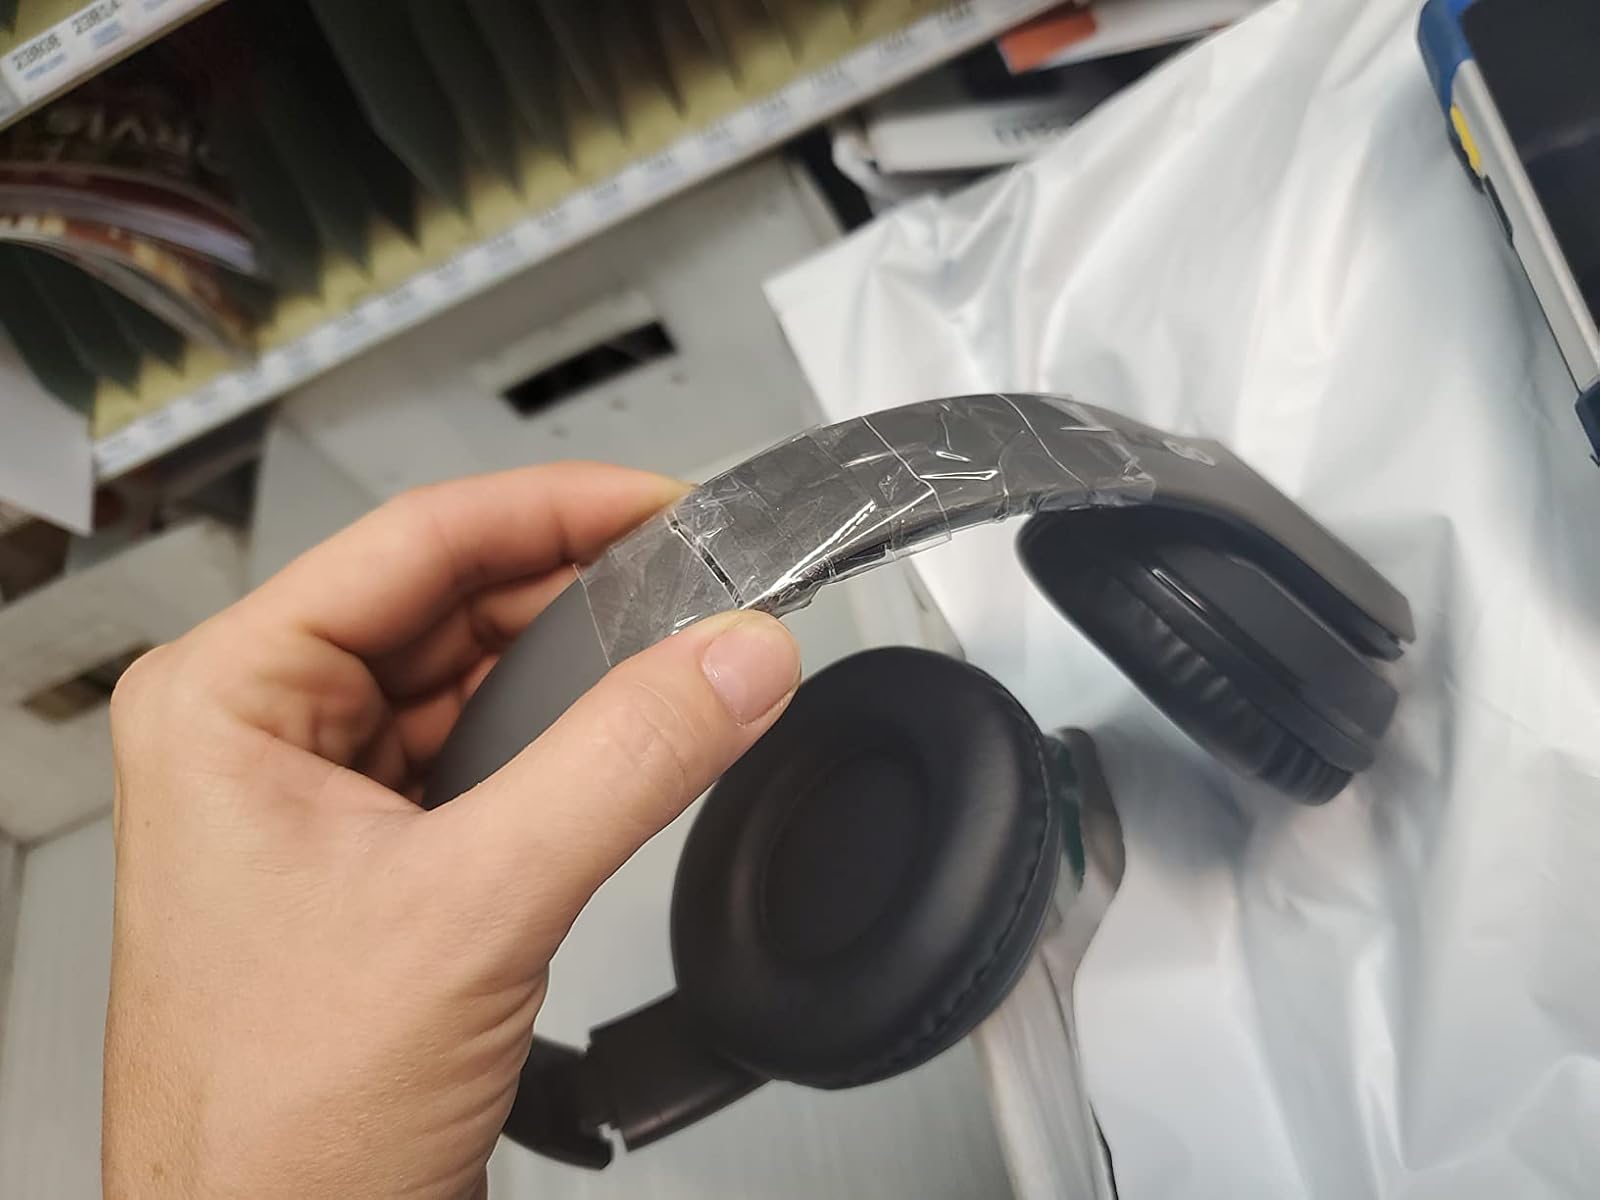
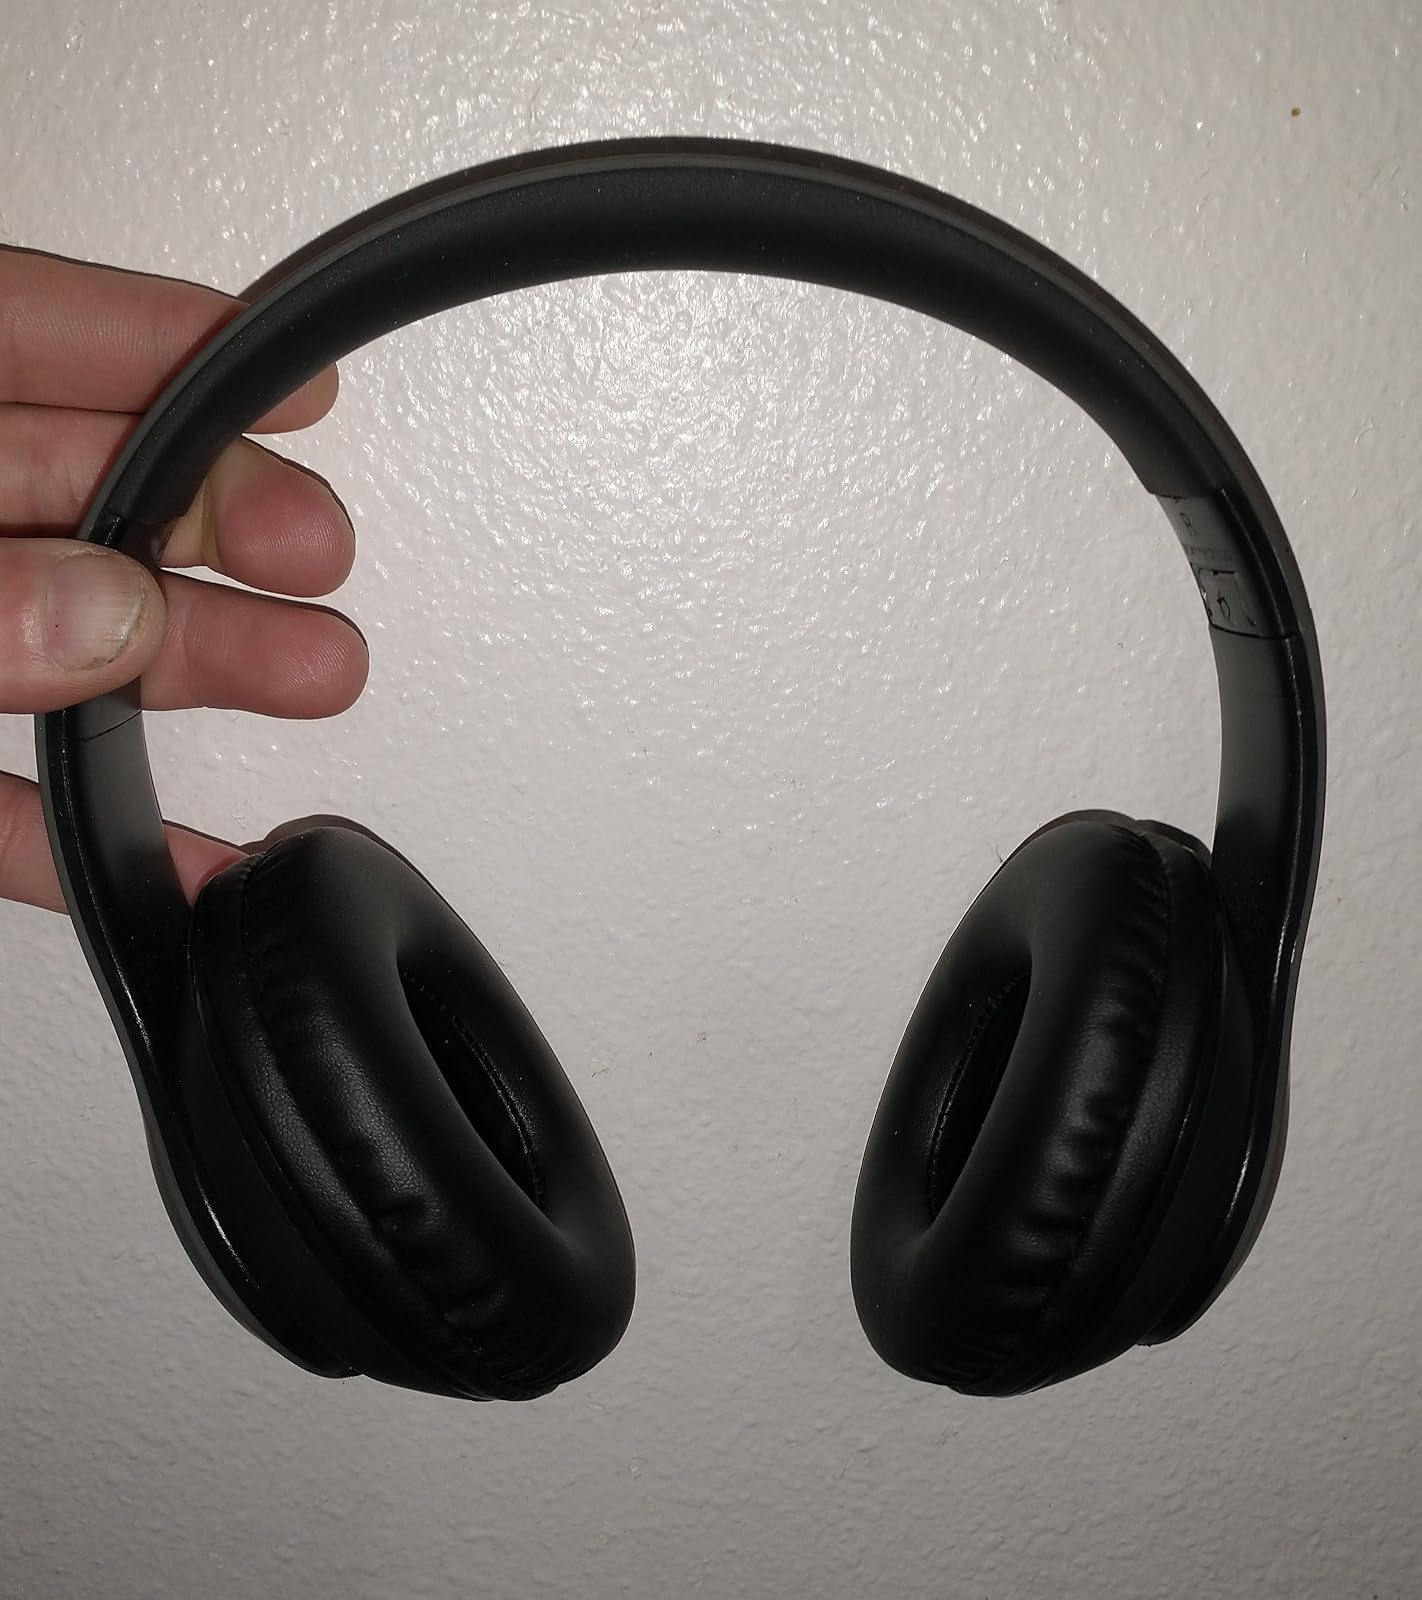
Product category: headphones
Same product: yes